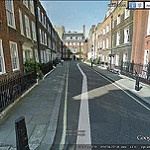
Label: street